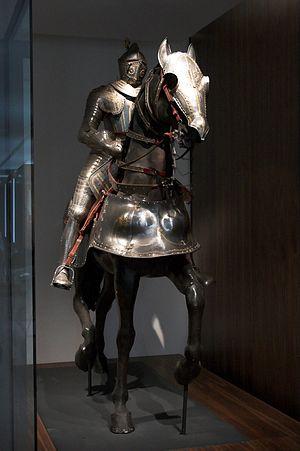
Le harnois est l'armure du chevalier par excellence.
Une armure est un équipement corporel défensif, utilisé pour protéger le corps d'un combattant dans sa plus grande partie des coups de l'ennemi et autres dégâts.
La première utilisation du cheval dans la guerre remonte à plus de 5 000 ans, les plus anciennes preuves d'utilisation guerrière de chevaux en Eurasie datant d'entre 4000 et 3000 ans av. J.-C. Une illustration sumérienne d'une scène de guerre datée de 2500 av. J.-C. représente des équidés tirant des chariots. Vers 1600 av. J.-C., de nouveaux harnais et de nouveaux chars rendent leur utilisation guerrière plus fréquente à travers le Proche-Orient ancien. Le plus ancien traité sur l'entraînement des chevaux de guerre est rédigé vers 1350 av. J.-C. Quand les tactiques de cavalerie commencent à supplanter le char, de nouvelles méthodes d'entraînement apparaissent. En 360 av. J.-C., le général de cavalerie et philosophe grec Xénophon rédige un traité exhaustif sur l'équitation, et un autre sur l'usage de la cavalerie. L'efficacité des chevaux dans la bataille est révolutionnée par des améliorations technologiques, notamment l'invention de la selle, de l'étrier, et plus tard, du mors, du licol ou encore du collier d'épaule pour les chevaux de trait.